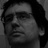
Emotion: neutral